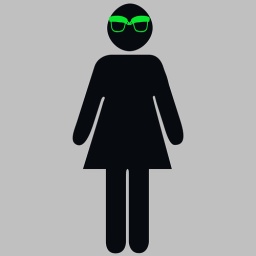
girl in glasses